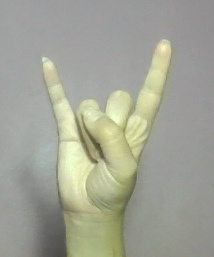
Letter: la